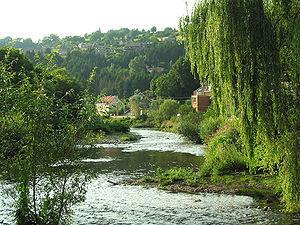
Cornesse est une section de la commune belge de Pepinster située en Région wallonne dans la province de Liège.
Anne Liégeois est une illustratrice, dessinatrice et graphiste belge.